Just the Way You Are (1984 film)

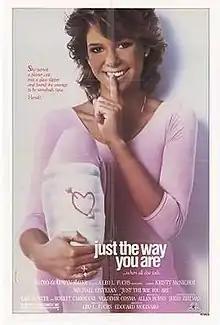
Home video release cover

Just the Way You Are is a 1984 American comedy-drama film starring Kristy McNichol and Michael Ontkean and directed by Édouard Molinaro.